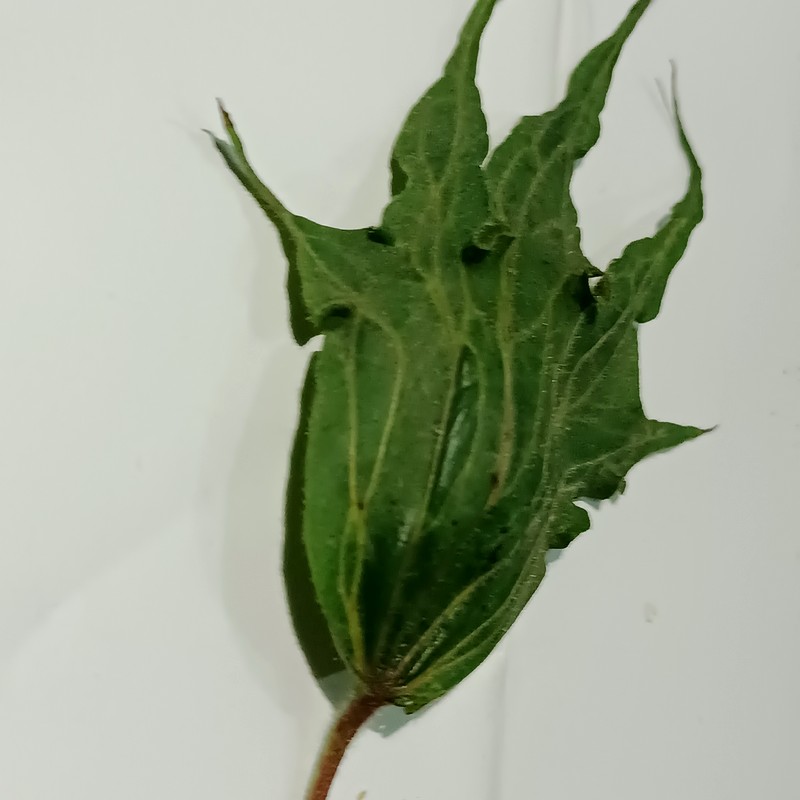
Label: Herbicide Growth Damage